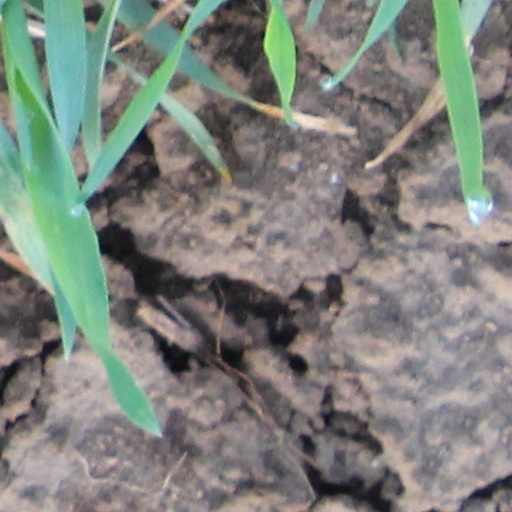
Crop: wheat